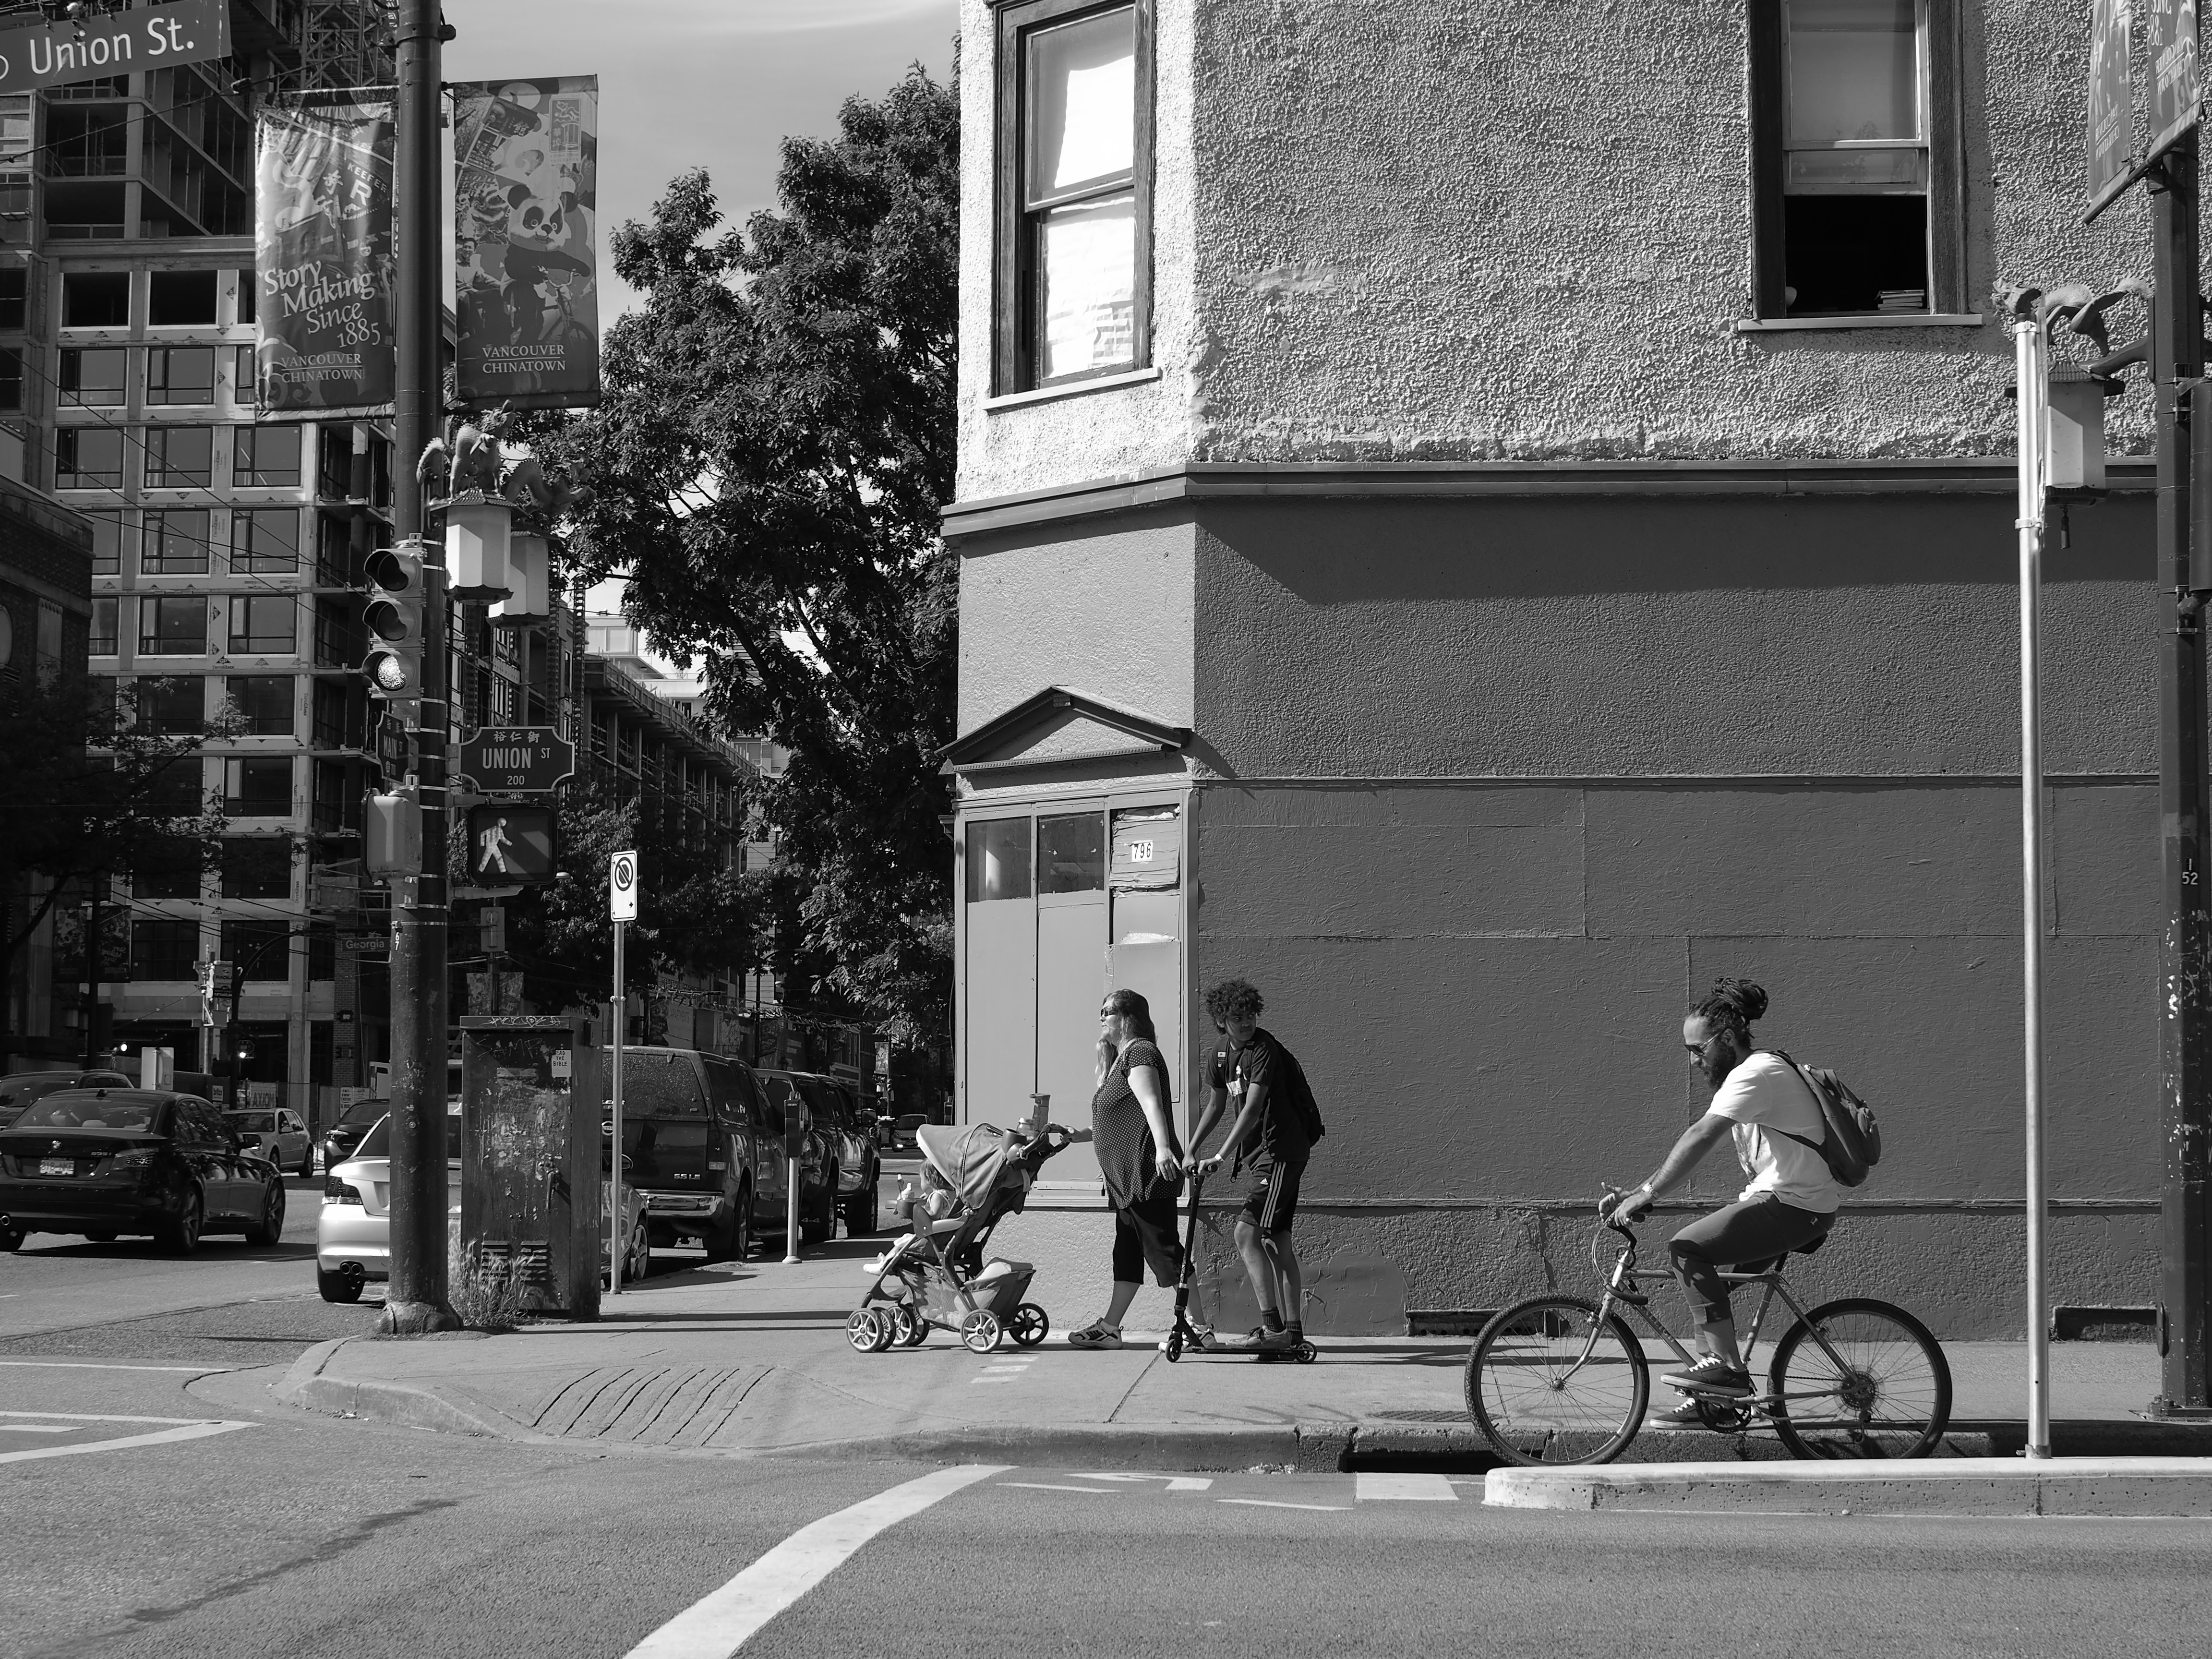
pedestrian, black and white, people, road, white, street, bicycle, city, downtown, vehicle, black, monochrome, lane, infrastructure, photograph, shape, chinatown, stroller, union, urban area, monochrome photography